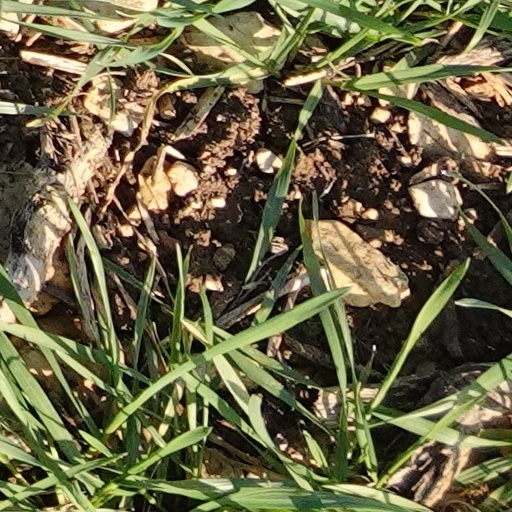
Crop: wheat